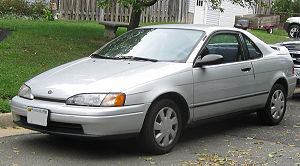
Toyota Paseo / EL44
Toyota Paseo (1991 − 1995)
Toyota Paseo var en sportscoupé bygget af den japanske bilfabrikant Toyota Motor mellem 1991 og 1999. Bilen findes i to generationer: EL44 og EL54. I almindeligt sprogbrug betegnes modellerne "L4" hhv. "L5".